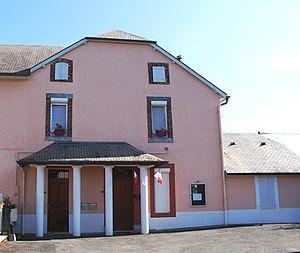
Mairie d'Astugue (Hautes-Pyrénées)
Astugue est une commune française située dans le département des Hautes-Pyrénées, en région Occitanie.